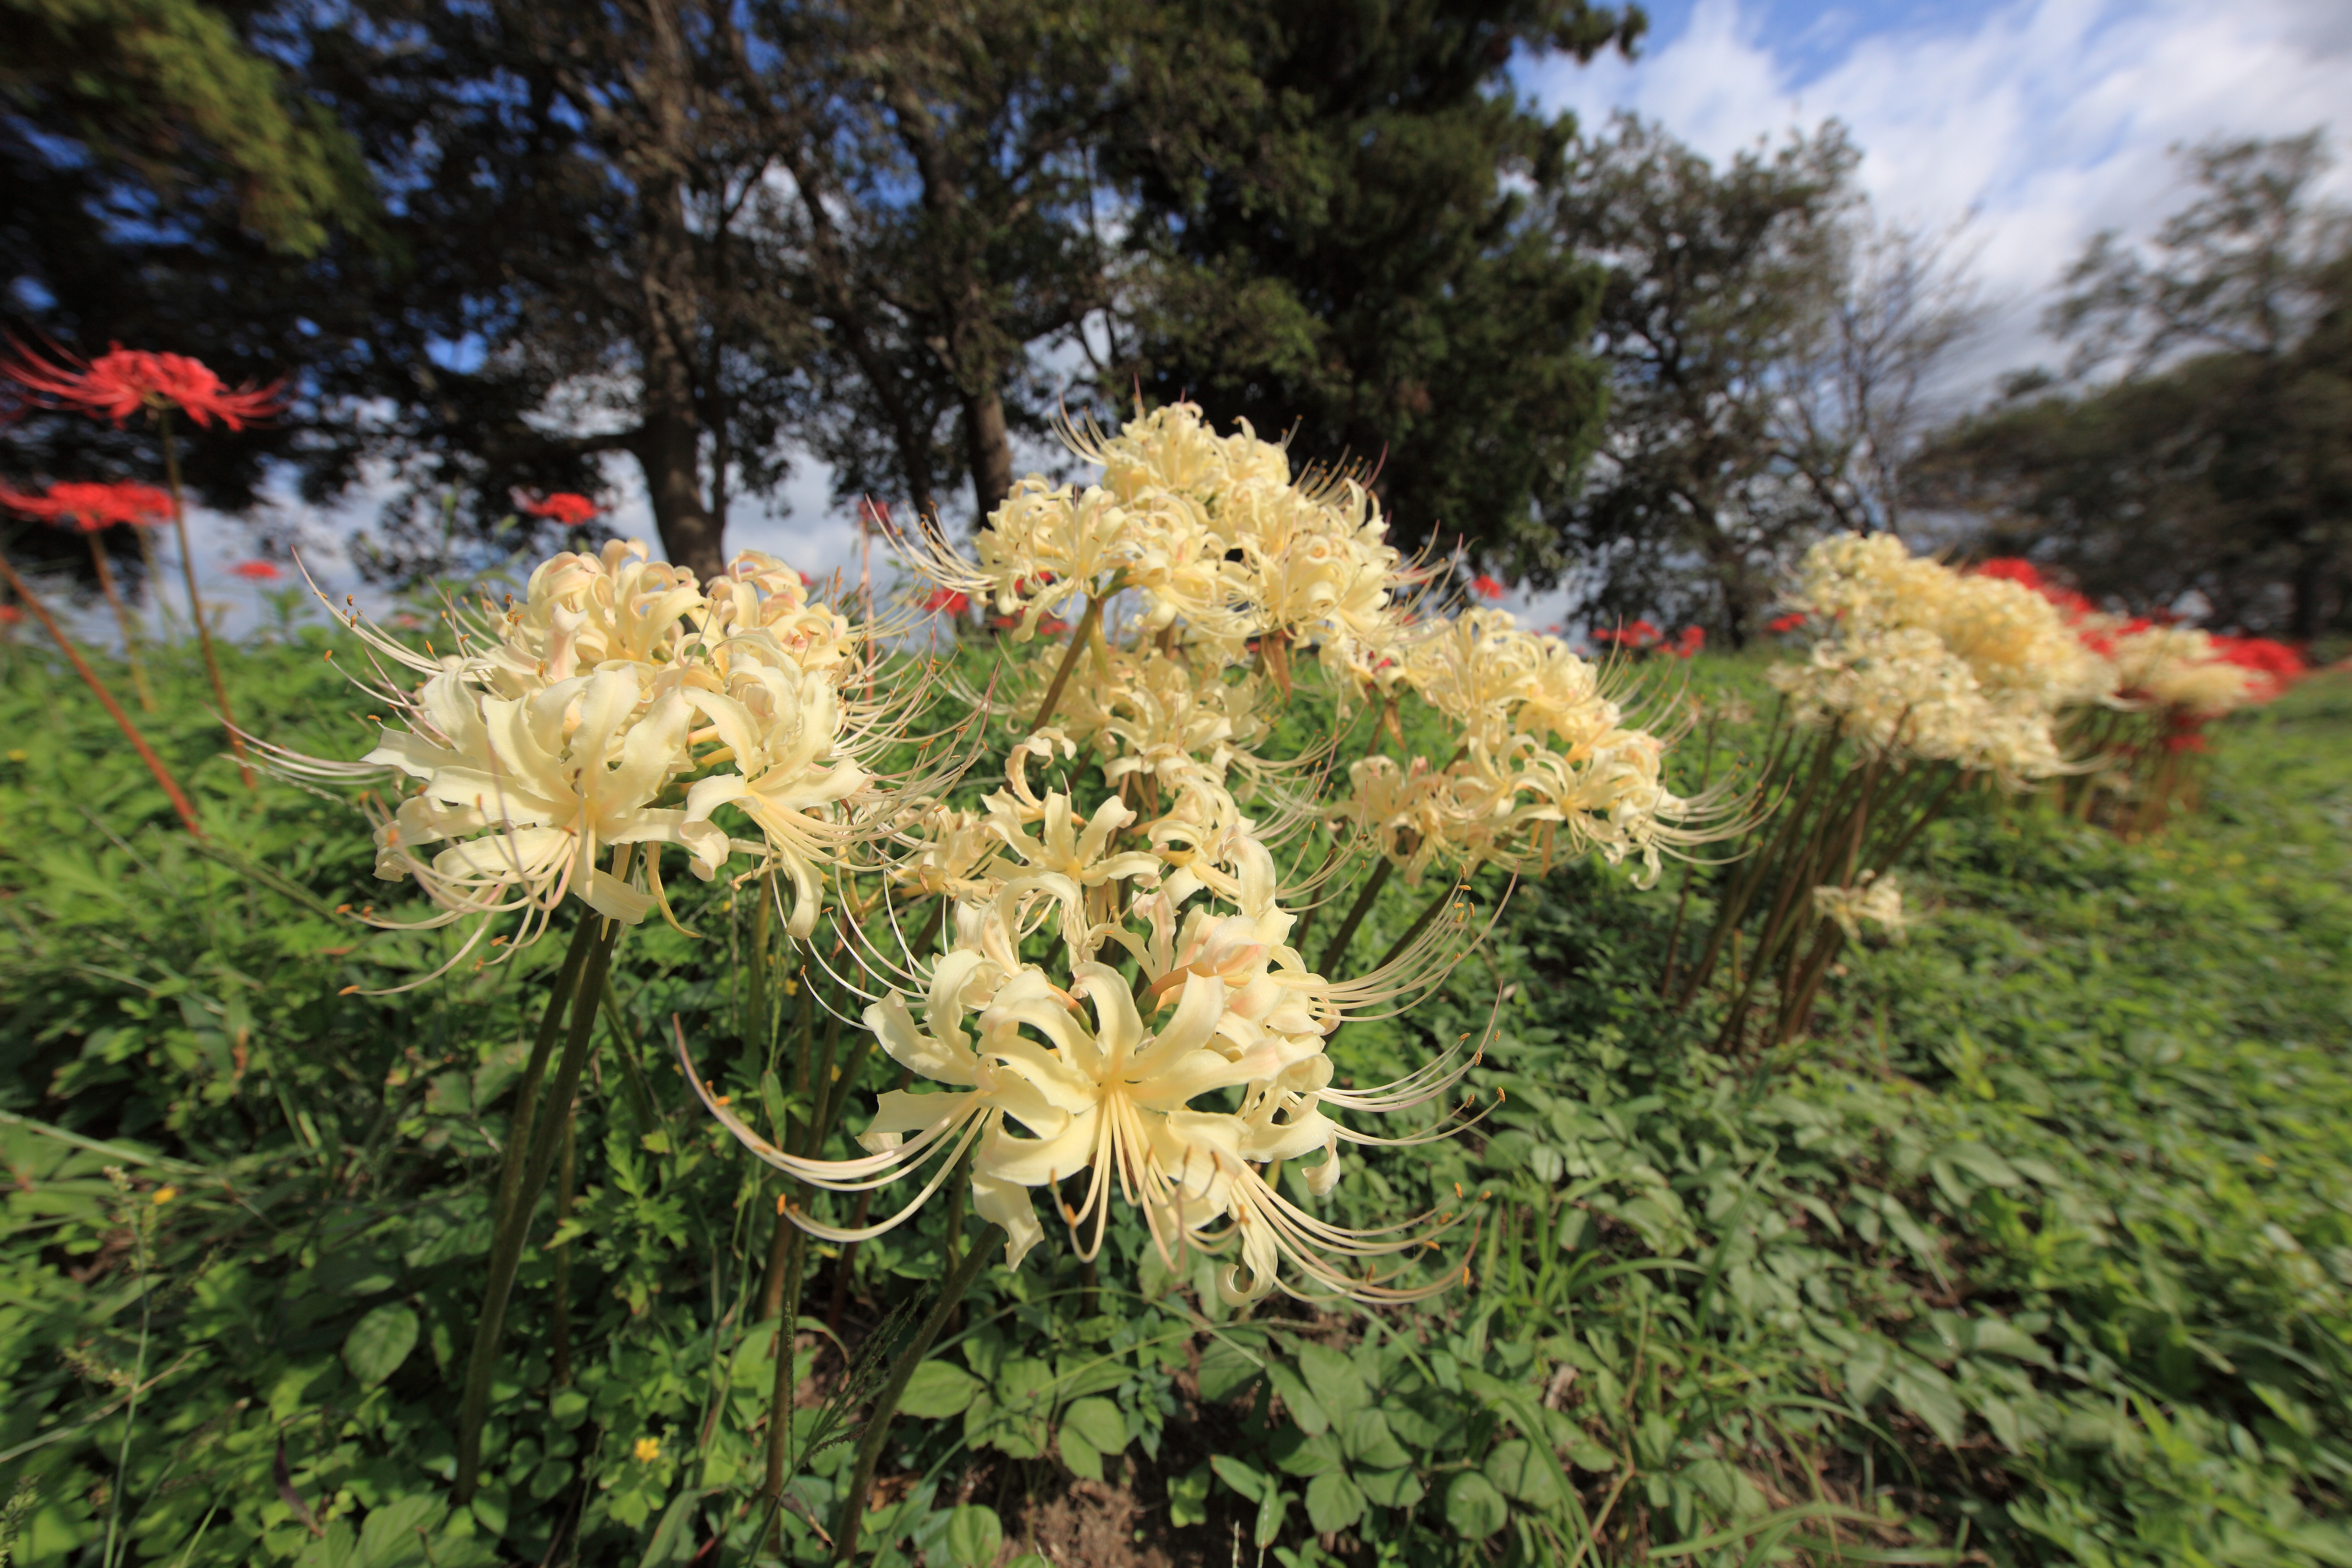
tree, blossom, plant, meadow, leaf, flower, high, autumn, botany, garden, flora, wildflower, shrub, 5d, hires, radiata, markii, hi, res, resolution, ibaraki, toride, lycoris, redspiderlily, flowering plant, woody plant, land plant